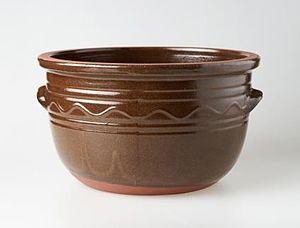
Sirutteok ou siru-tteok est une catégorie de ttoek ayant la particularité d'être cuit à la vapeur.